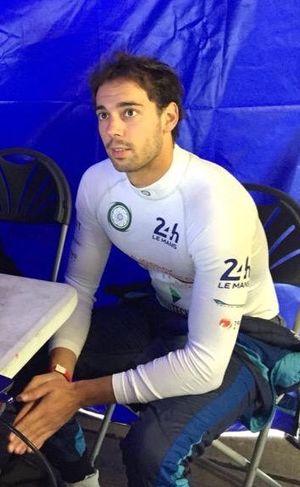
Nathanaël Berthon, né le 1ᵉʳ juillet 1989 à Beaumont, est un pilote automobile français. Il est pilote de développement chez Caterham F1 Team en 2014, et pilote également en GP2 Series, antichambre de la Formule 1. Il pilote en Championnat de Formule E FIA depuis 2015-2016.